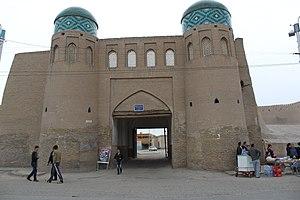
Porte Nord de Itchan Kala à Khiva
Khiva est une ville d'Ouzbékistan, située au nord-ouest de ce pays dans une oasis à 469 kilomètres de Boukhara. Son ancien nom, Khwarezm, est celui de la région historique dont elle fut la capitale.